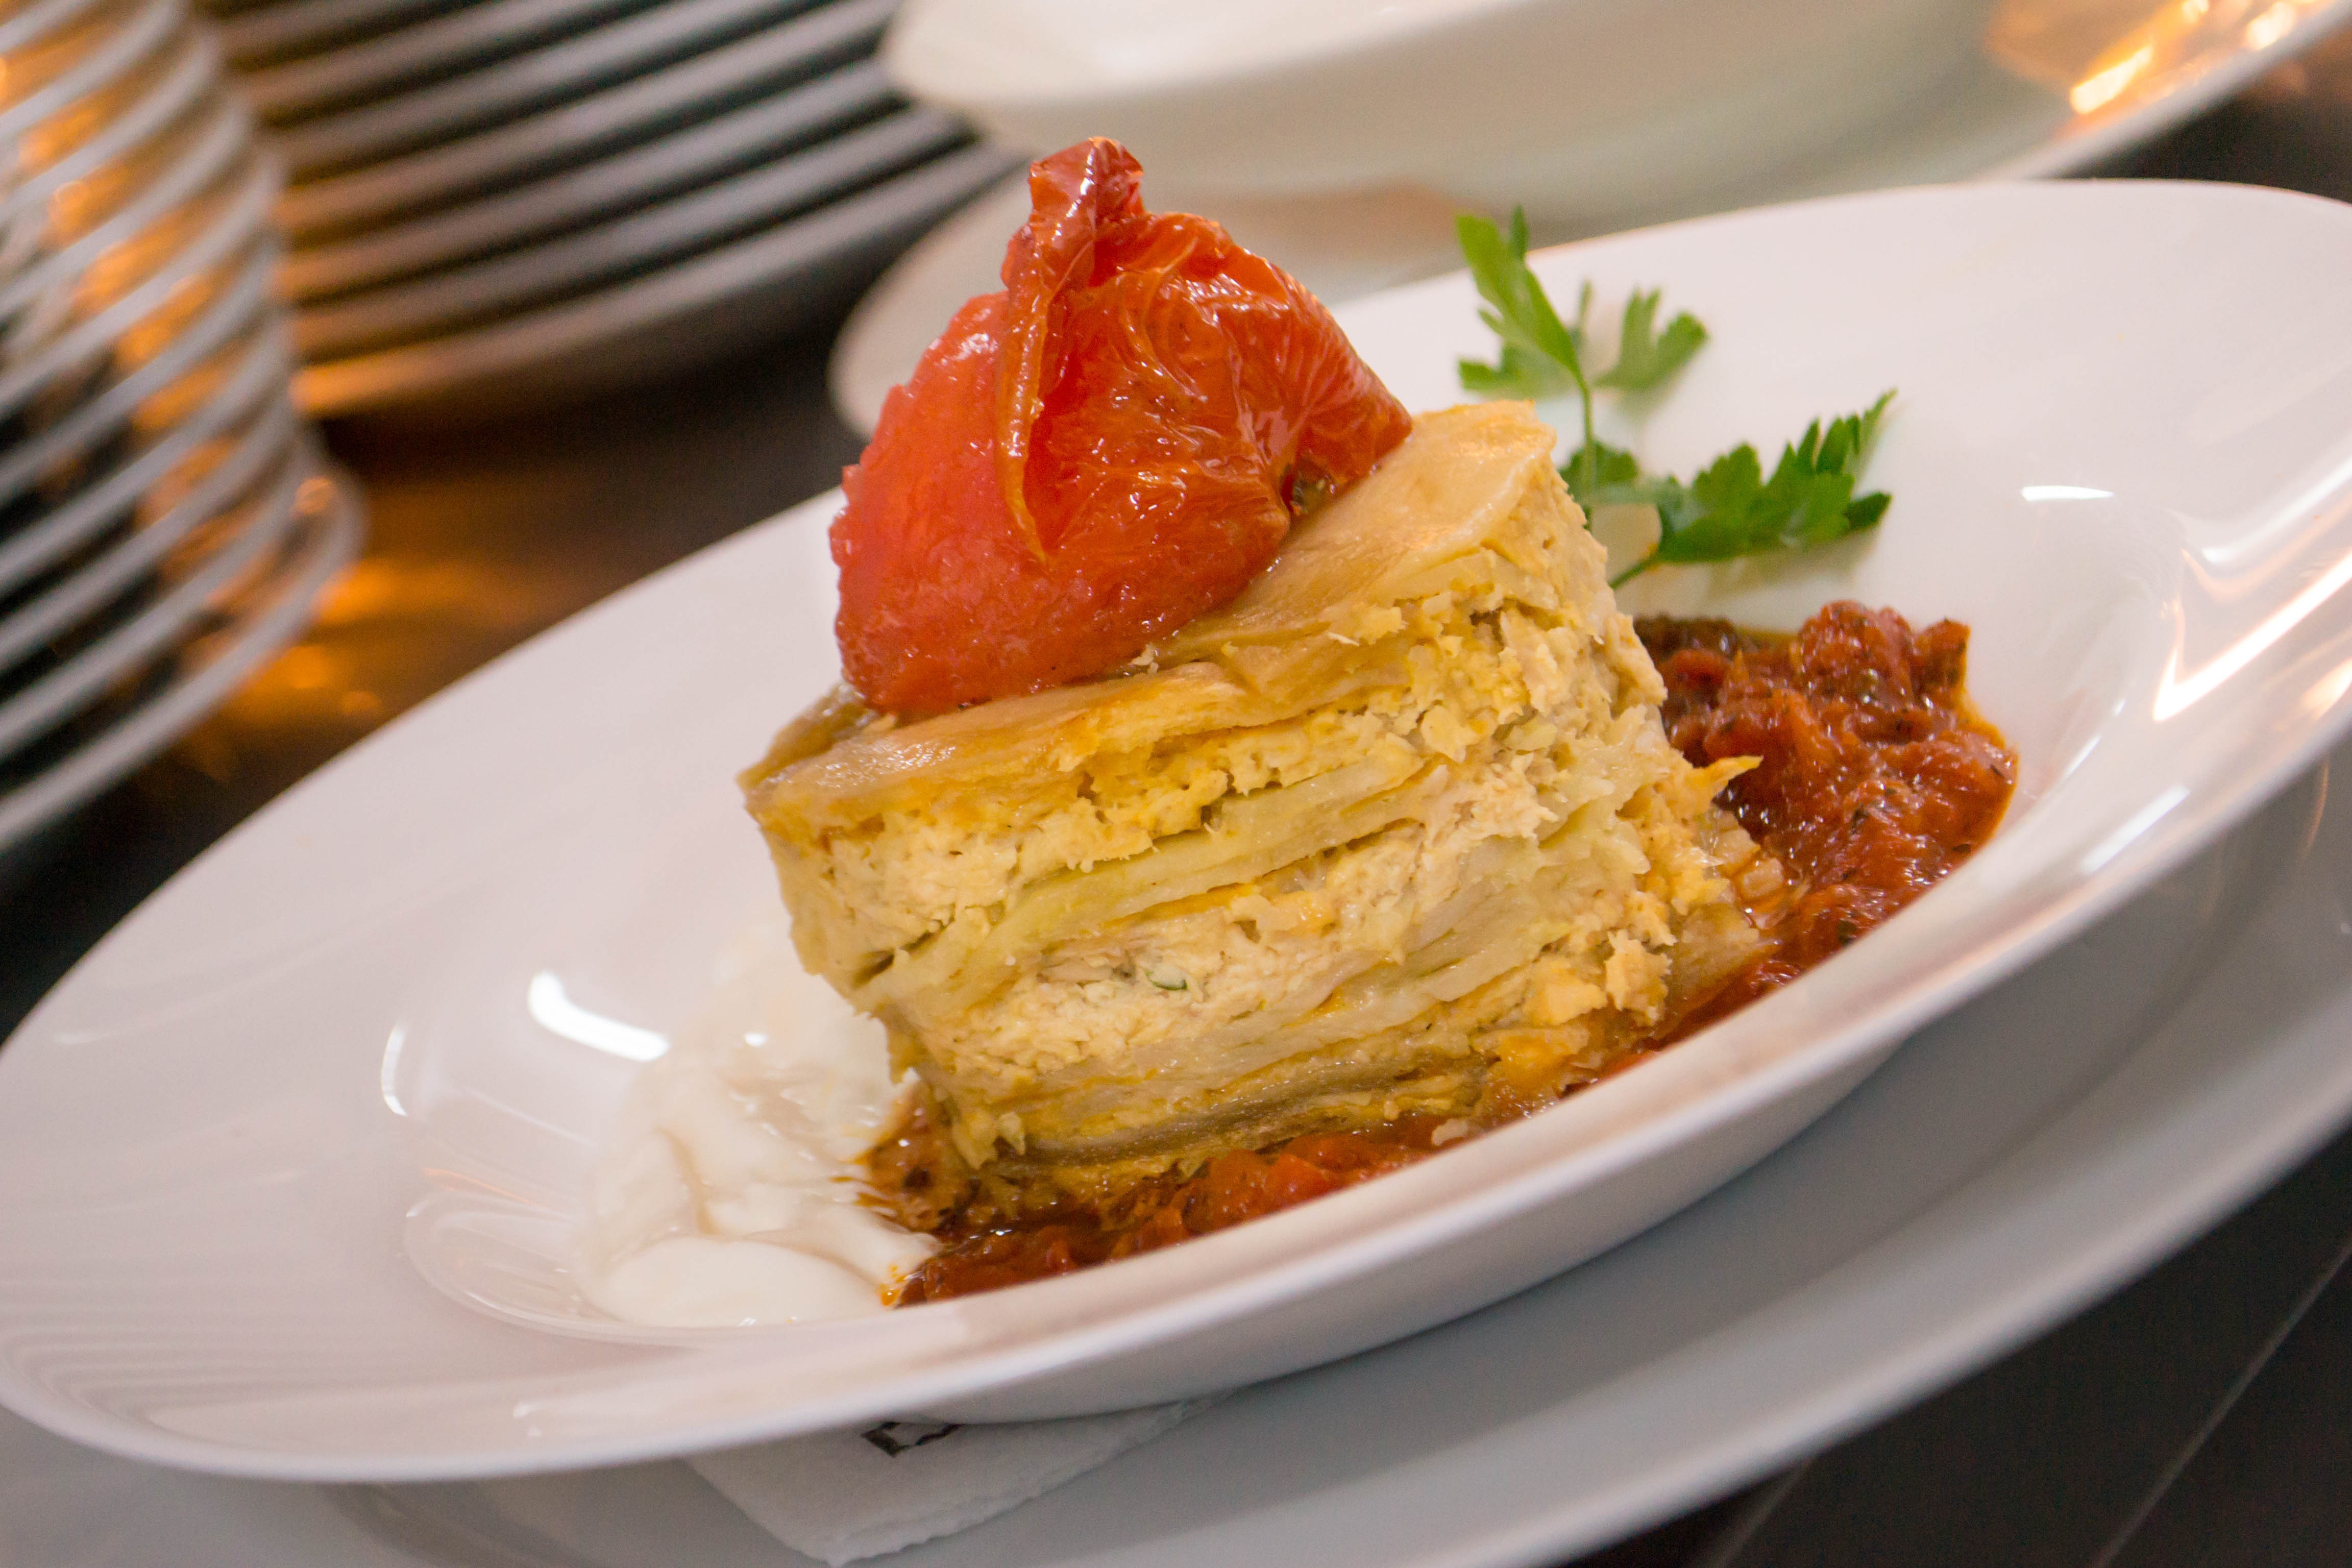
restaurant, dish, meal, food, produce, fish, breakfast, meat, cuisine, pasta, asian food, lasagna, fried food